Katherine Brooks

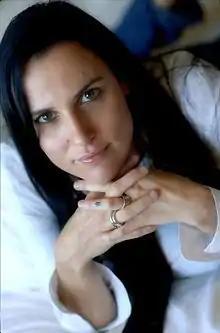
Brooks in 2010

Katherine Brooks (born March 15, 1976) is an American film writer and director. She is a member of the Directors Guild of America, a Jury Member for Samsung Fresh-Films 2007, and the recipient of the LACE Award for Arts and Entertainment. In 2011, she was named one of the "Amazing Gay Women in Showbiz" by POWER UP.